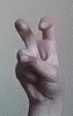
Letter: toot